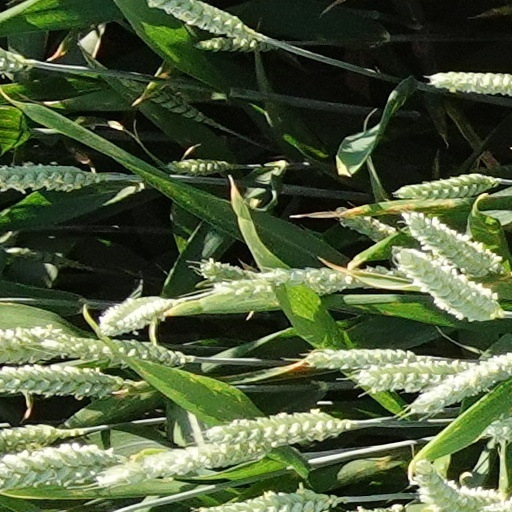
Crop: wheat